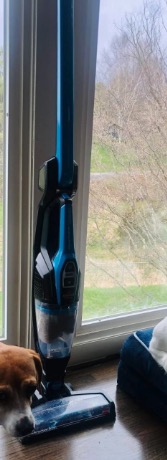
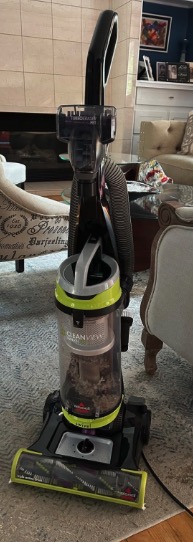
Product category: items_vacuum
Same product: no